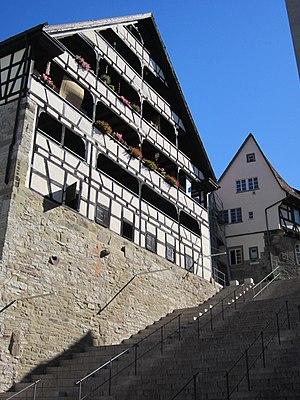
Schwäbisch Hall est une ville du land de Bade-Wurtemberg en Allemagne. Avec ses 38 183 habitants, elle est la préfecture et la plus grande ville de l'arrondissement de Schwäbisch Hall, qui fait partie de la région Heilbronn-Franconie. L'arrondissement actuel est issu du regroupement des anciens arrondissements Crailsheim, Gaildorf, Gerabronn et Schwäbisch Hall entré en vigueur depuis le 1ᵉʳ janvier 1973. Il est situé au sud de la plaine de Hohenlohe et à l'est ou nord-est des monts de Souabe et Franconie, petit massif du keuper dont une partie appartient à l'arrondissement de Schwäbisch Hall jusque la commune de Mainhardt. L'arrondissement de Schwäbisch Hall fait partie des régions à faible densité de population en Allemagne.